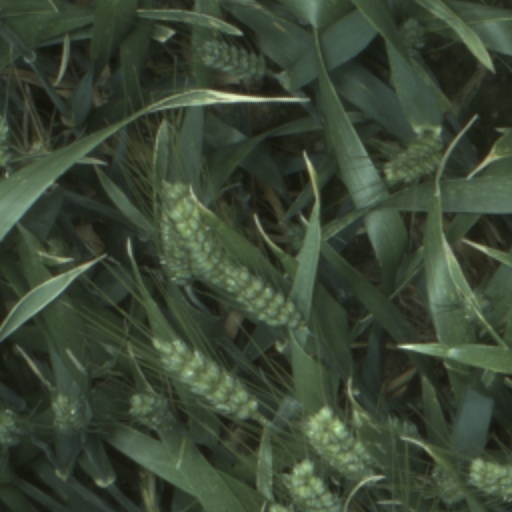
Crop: wheat